Lilkovo

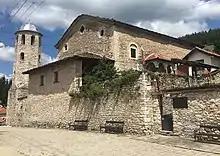

The population of Lilkovo is Orthodox Christian. During the Ottoman rule, certain privileges (e.g., free fields, exemption from the "devshirme" tax) were offered to those people in the village who agreed to convert to Islam. Nevertheless, the majority of the population in Lilkovo remained Christian. At that time there were only 10-15 Pomak families who left the village after the Liberation of Bulgaria.